Anton Boys

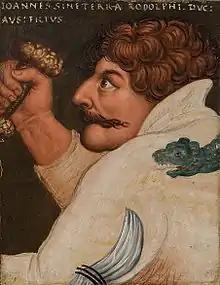
"John Parricida"

He married in 1587 with Barbara Geiger from Innsbruck and established a foundation for the poor in 1589 with a donation of 100 guilders. A record from 1589 refers to the deterioration of the health of Anton Boys and the need to find a new court painter.